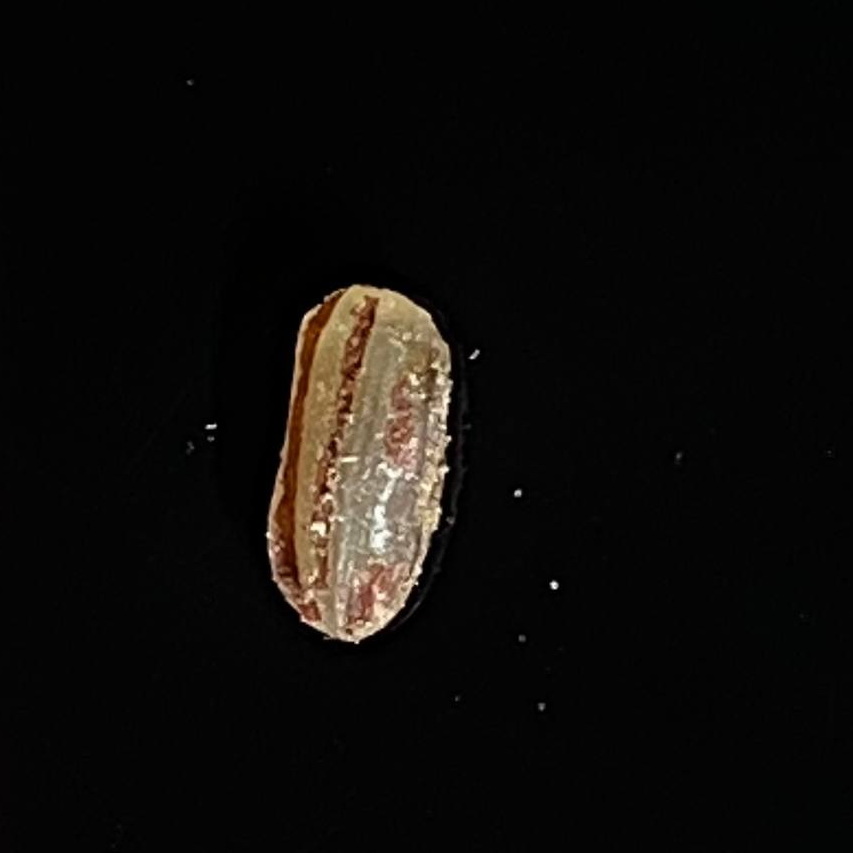
Rice variety: Lal_Aush